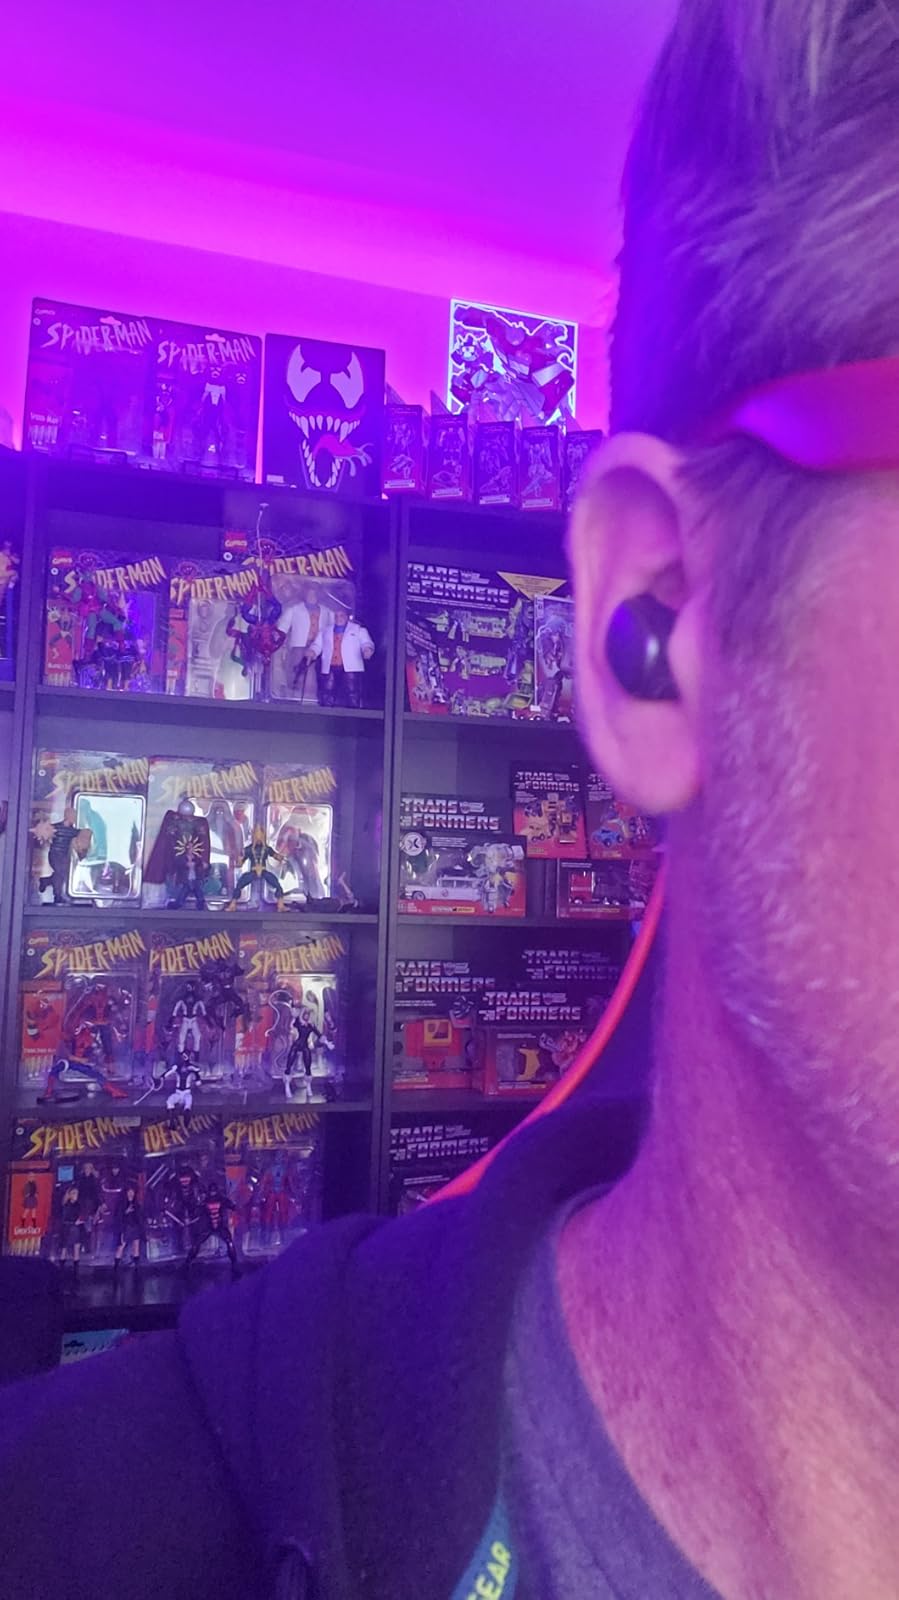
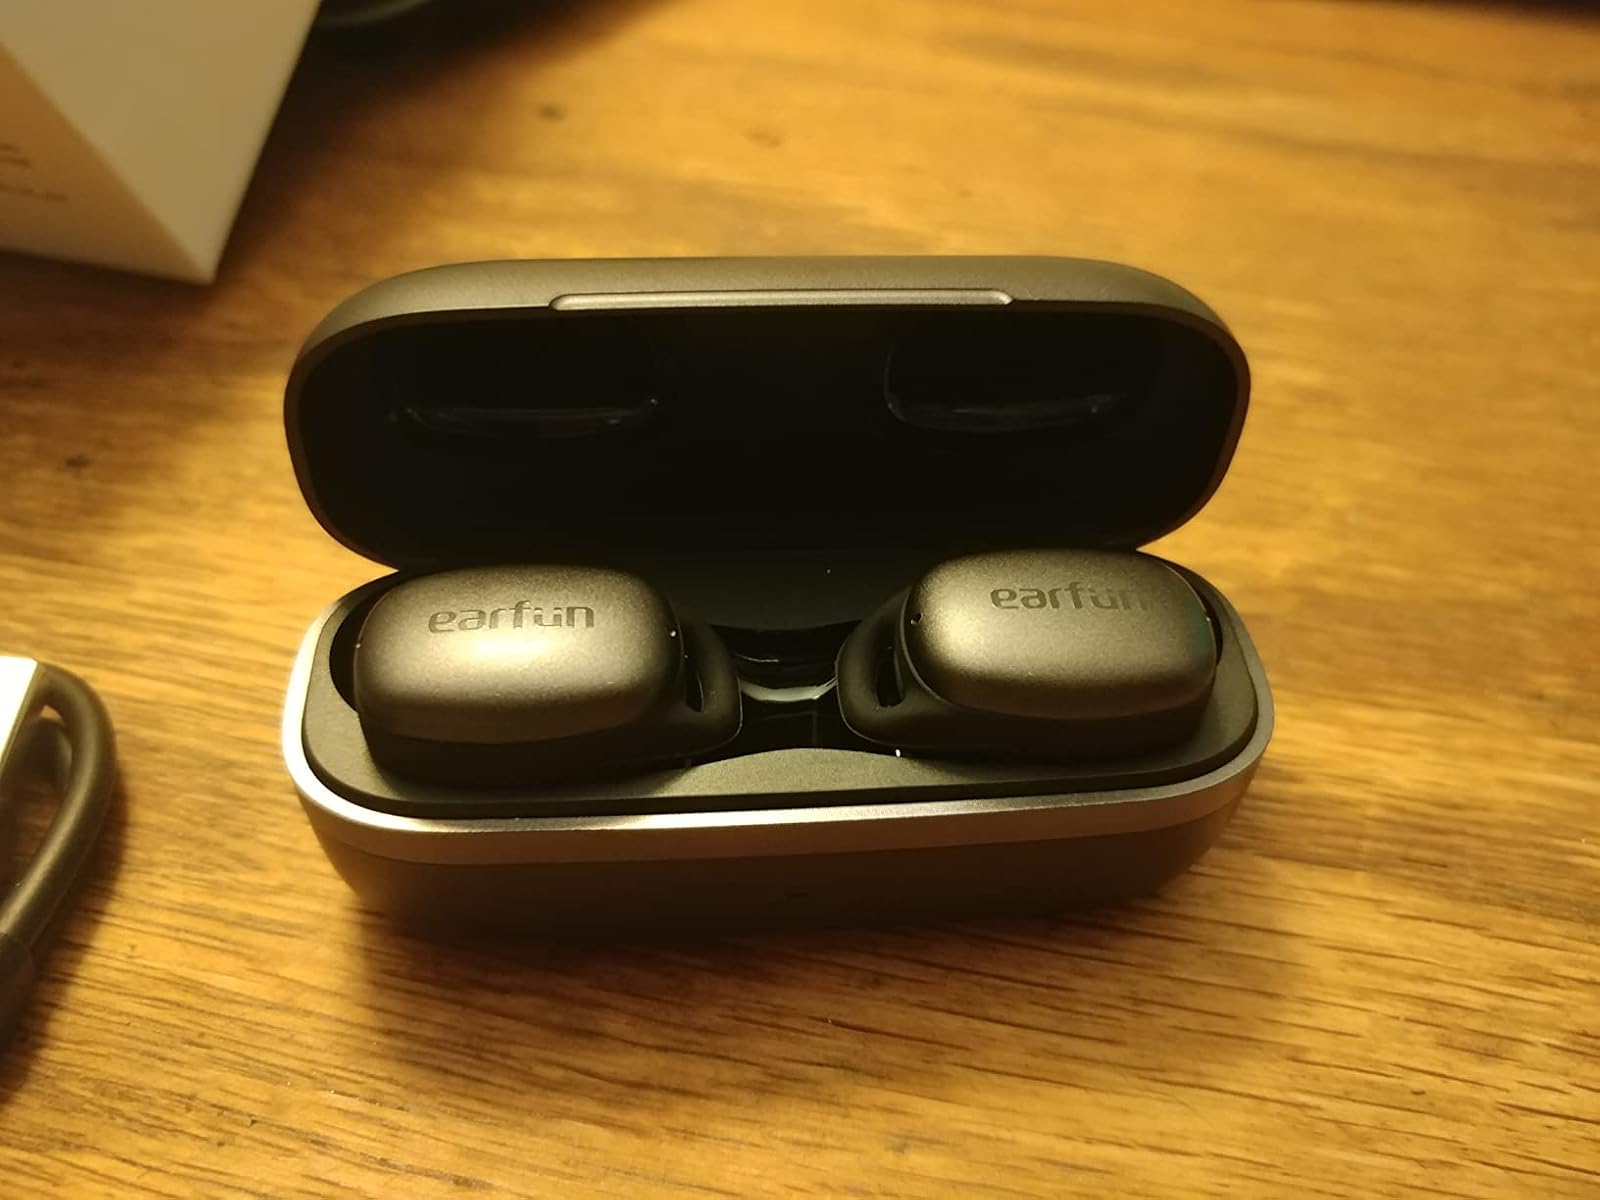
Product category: earbuds
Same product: yes